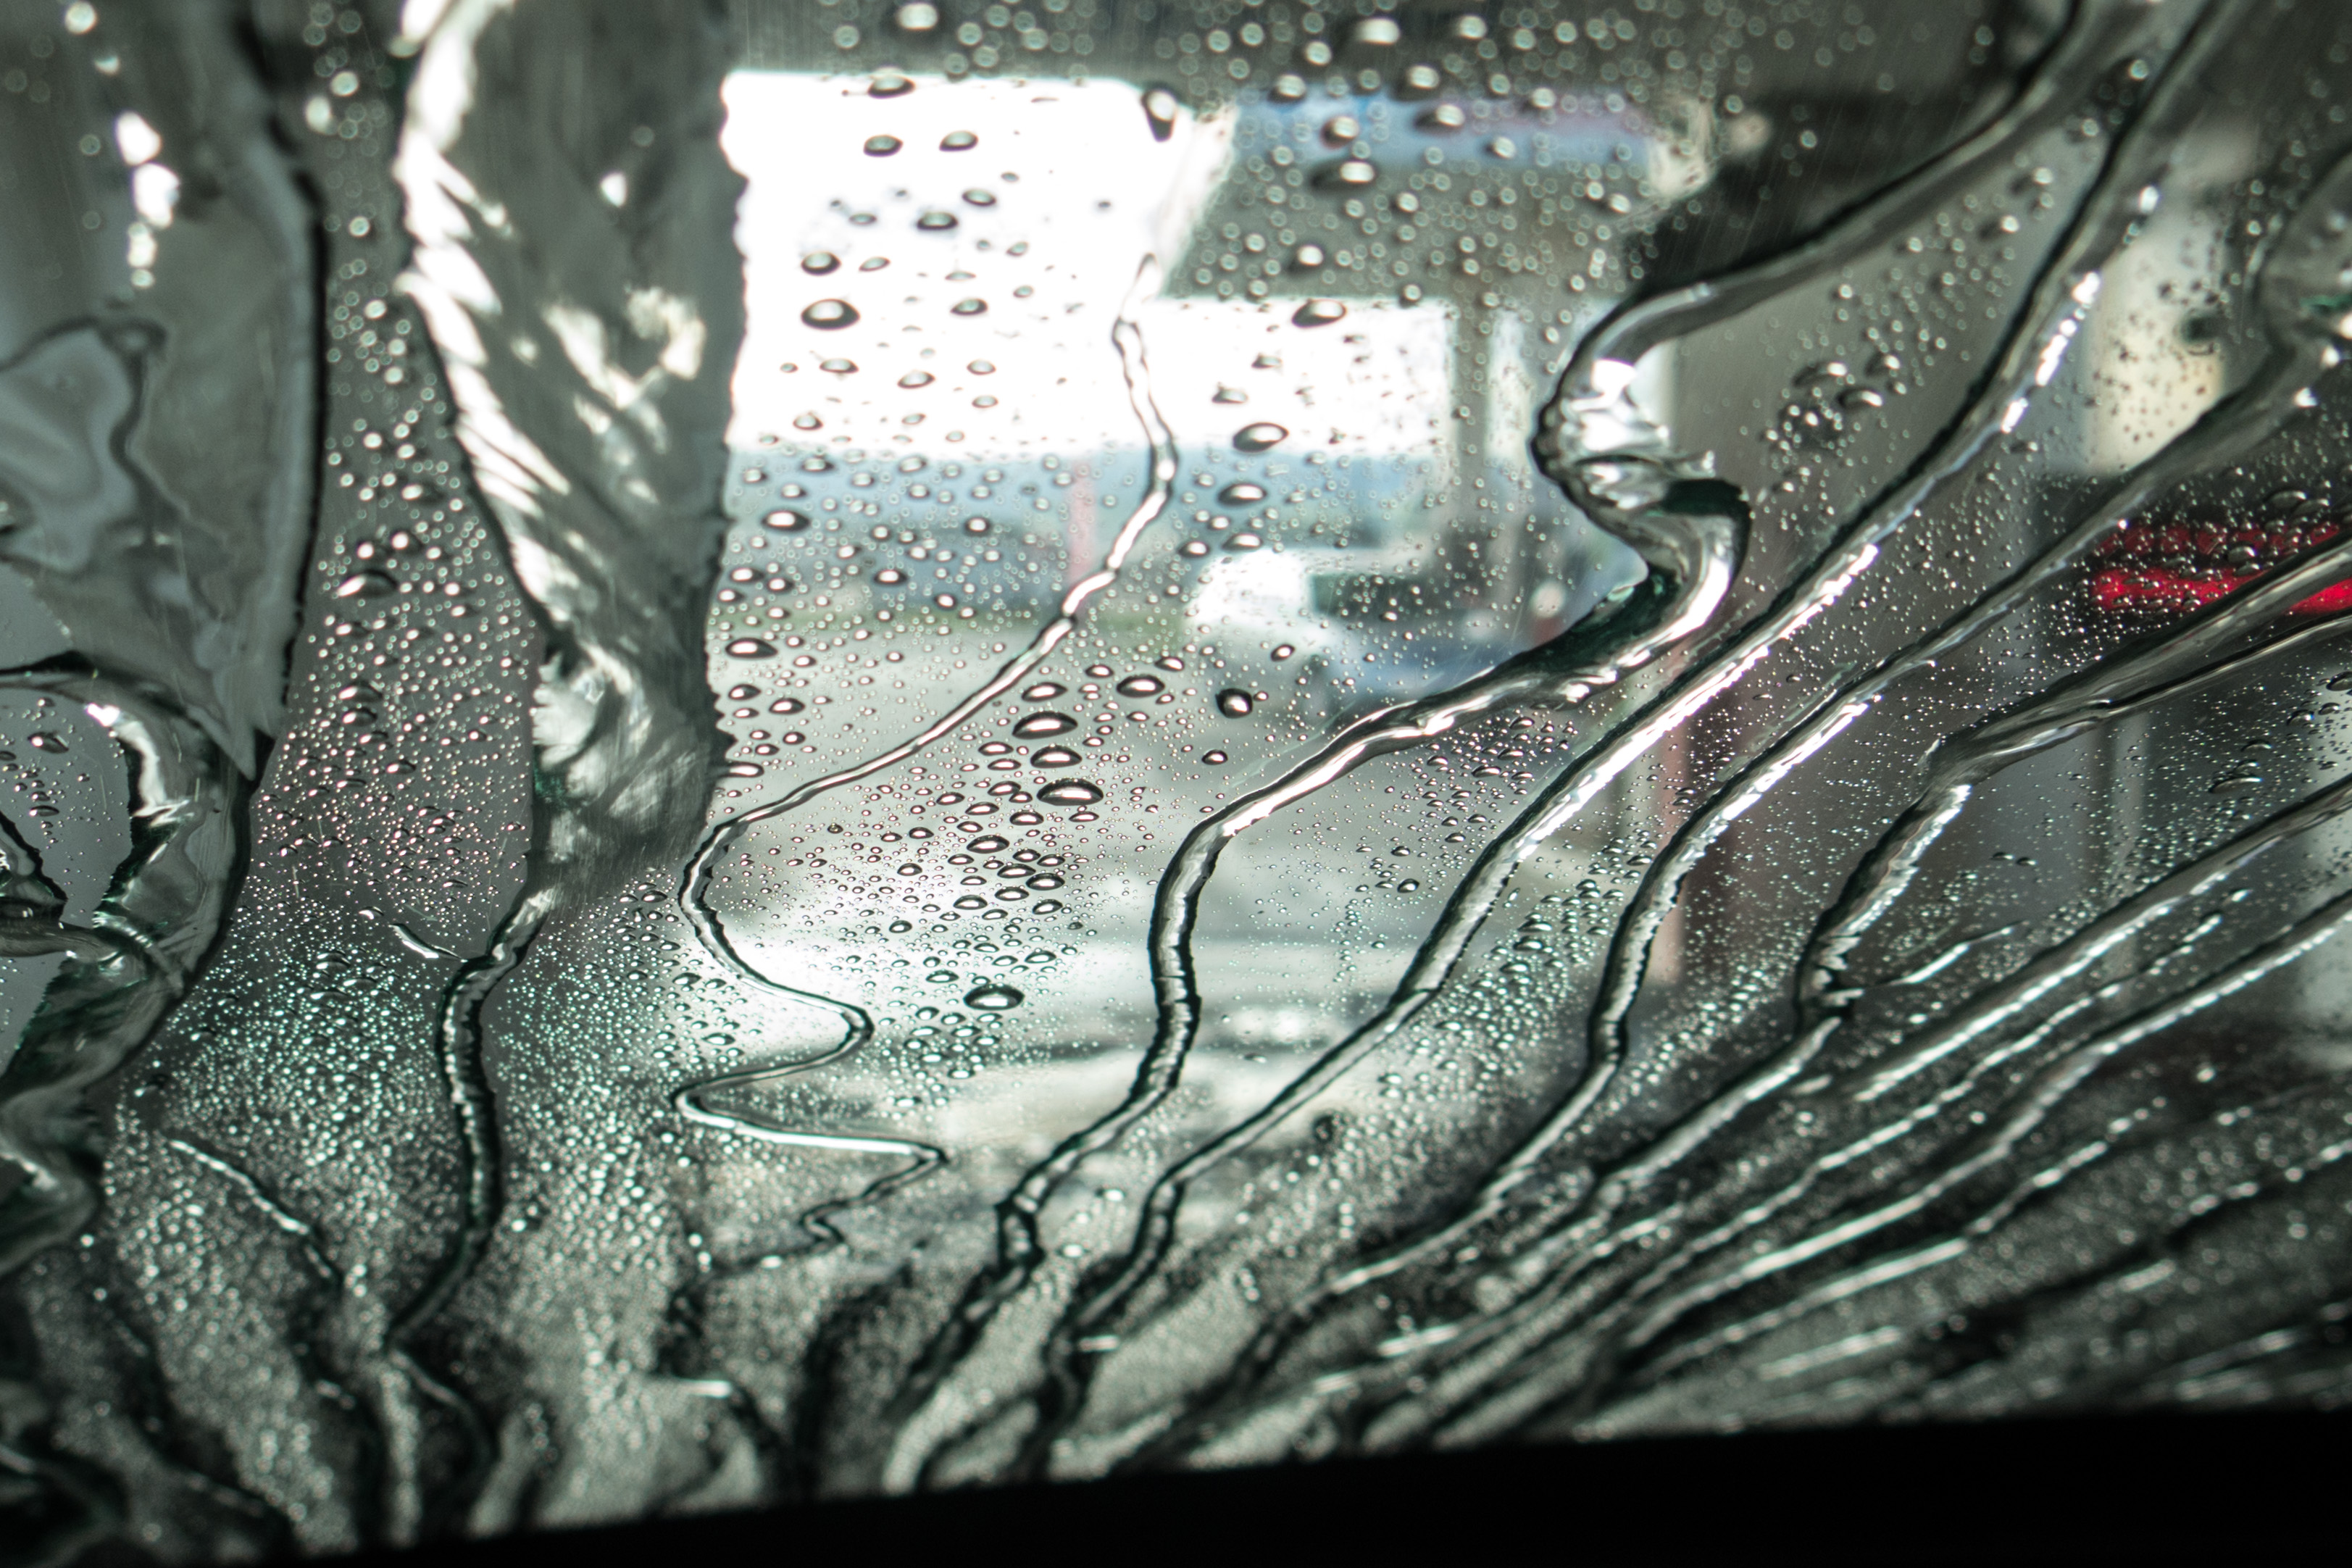
2016, art, 366, screenshot